Question: Please indicate a possible affordance area of the banana that can be used for eating
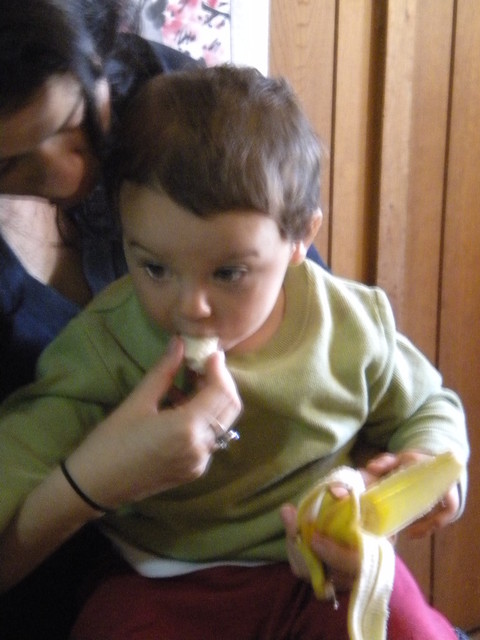
Answer: [293.534, 446.316, 464.361, 632.782]